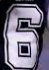
Number: 6